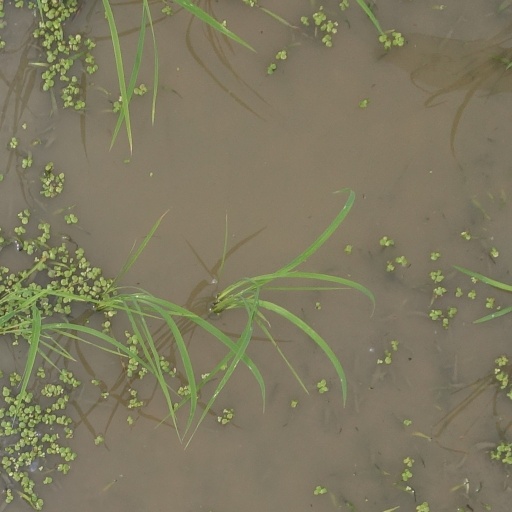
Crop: rice